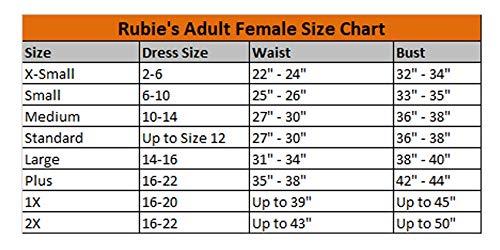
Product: Rubie's Adult Star Wars Darth Vader Bolero
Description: Darth Vader design costume bolero.
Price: $15.02